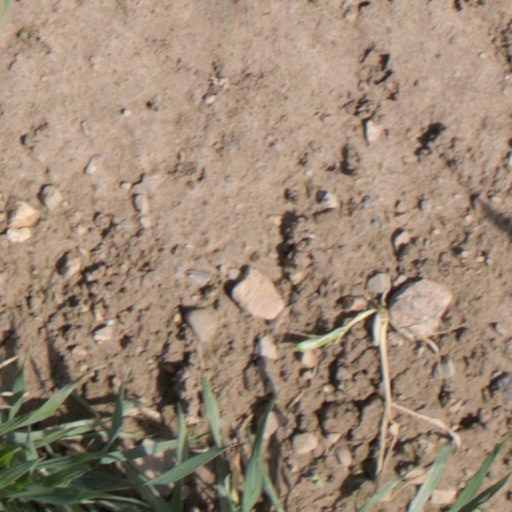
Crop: wheat